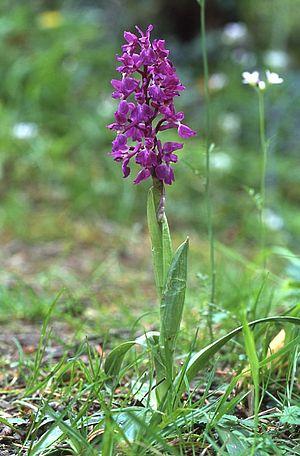
L'orchis mâle, encore appelée satyrion mâle, est une espèce d'orchidées terrestres européenne.
Le massif du Cézallier, qui peut aussi s'écrire Cézalier, est un plateau volcanique français situé dans le Massif central, entre les monts Dore et les monts du Cantal. Il est partagé entre deux départements : le Puy-de-Dôme et le Cantal. C'est aussi l'une des cinq régions naturelles composant le parc naturel régional des volcans d'Auvergne.